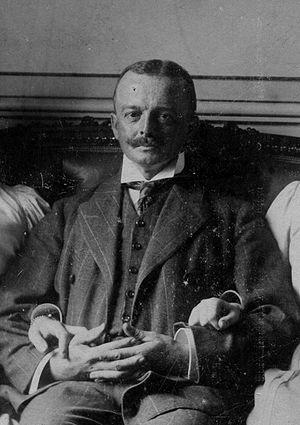
Charles Frederic Ulrich, né le 18 octobre 1858 à New York et mort le 15 mai 1908 à Berlin, est un peintre américano-allemand.